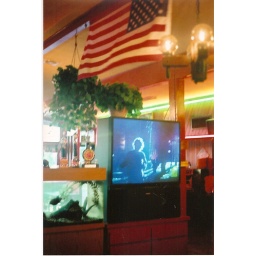
This pancake house in Renton has it all, big screen TV, fish tank, and of course a flag.